Archaeology of Kosovo

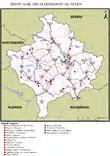
Iron Age sites in Kosovo

In the Iron Age, Kosovo used metals for weapons and tools. The area had settlements and fortresses, some with natural protection and favourable locations. Burial mounds, called tumulus graves, were a significant feature of Dardanian religion. They were scattered throughout the region, often found in groups or alone.